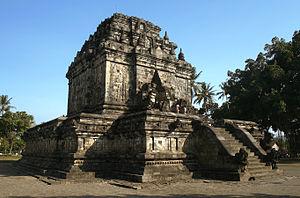
Les terrains du temple Borobudur sont un terme utilisé par le Patrimoine mondial pour désigner une zone dans laquelle se trouvent trois temples bouddhistes dans le centre de Java, en Indonésie, à savoir Borobudur, Pawon et Mendut. Les axes de ces trois temples, considérés comme ayant été construits sous la dynastie des Sailendra aux VIIIe et IXe siècles, forment une seule ligne droite.
Le temple de Mendut ou Candi Mendut est un temple bouddhiste construit au IXᵉ siècle par la dynastie javanaise des Sailendra. Il est situé à 3 kilomètres à l'est du temple de Borobudur dans le centre de l'île de Java en Indonésie.